Christian X

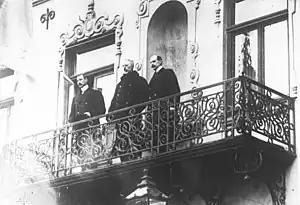
Christian X of Denmark, Gustav V of Sweden and Haakon VII of Norway at the meeting of the three Scandinavian kings in Malmö in December 1914.

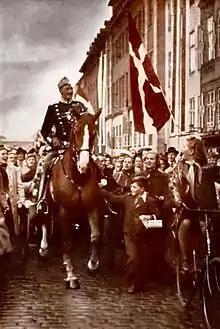

On 14 May 1912, King Frederick VIII died at the age of 68 after collapsing from shortness of breath while taking an evening walk in Hamburg, Germany. He had been returning from a recuperation stay in Nice, France, and was staying anonymously in the city before continuing to Copenhagen. Christian was in Copenhagen when he heard about his father's demise and succeeded to the throne at the age of 41. He was proclaimed king from the balcony of Christian VII's Palace at Amalienborg by the Prime Minister Klaus Berntsen as King Christian X.